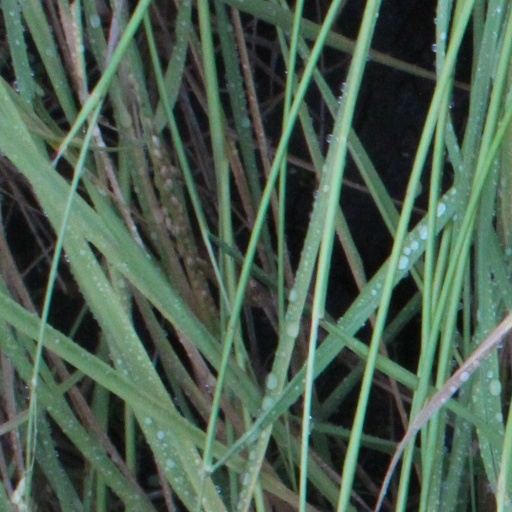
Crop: rice